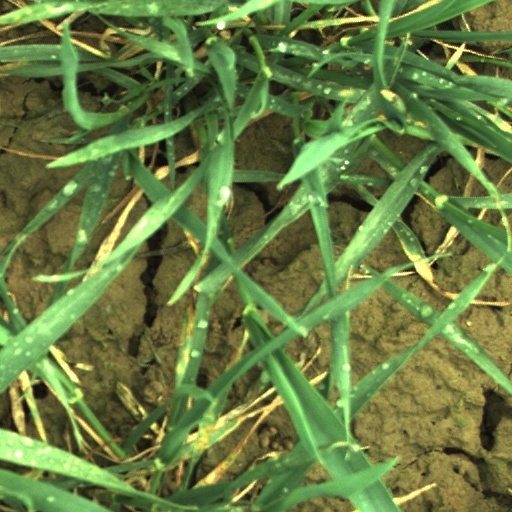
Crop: wheat